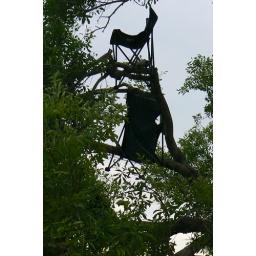
Two chairs in the tree